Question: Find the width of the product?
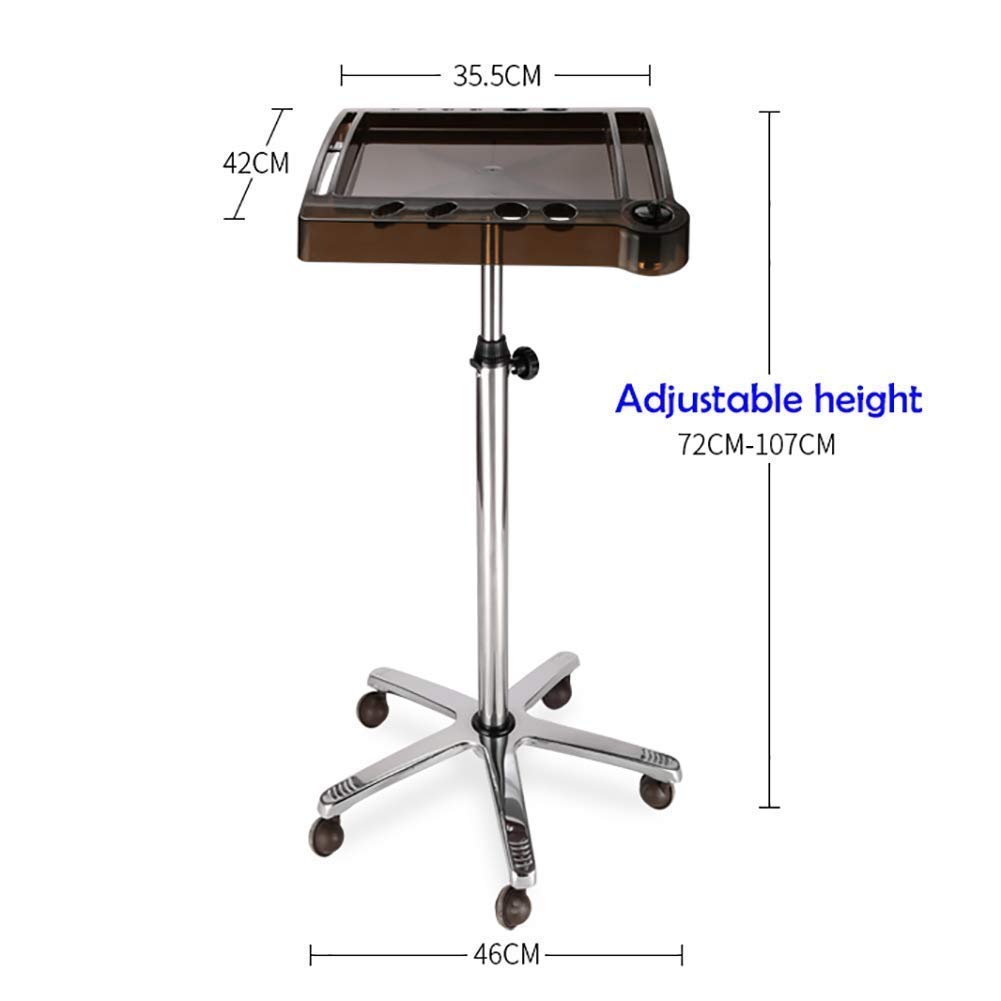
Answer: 46.0 centimetre